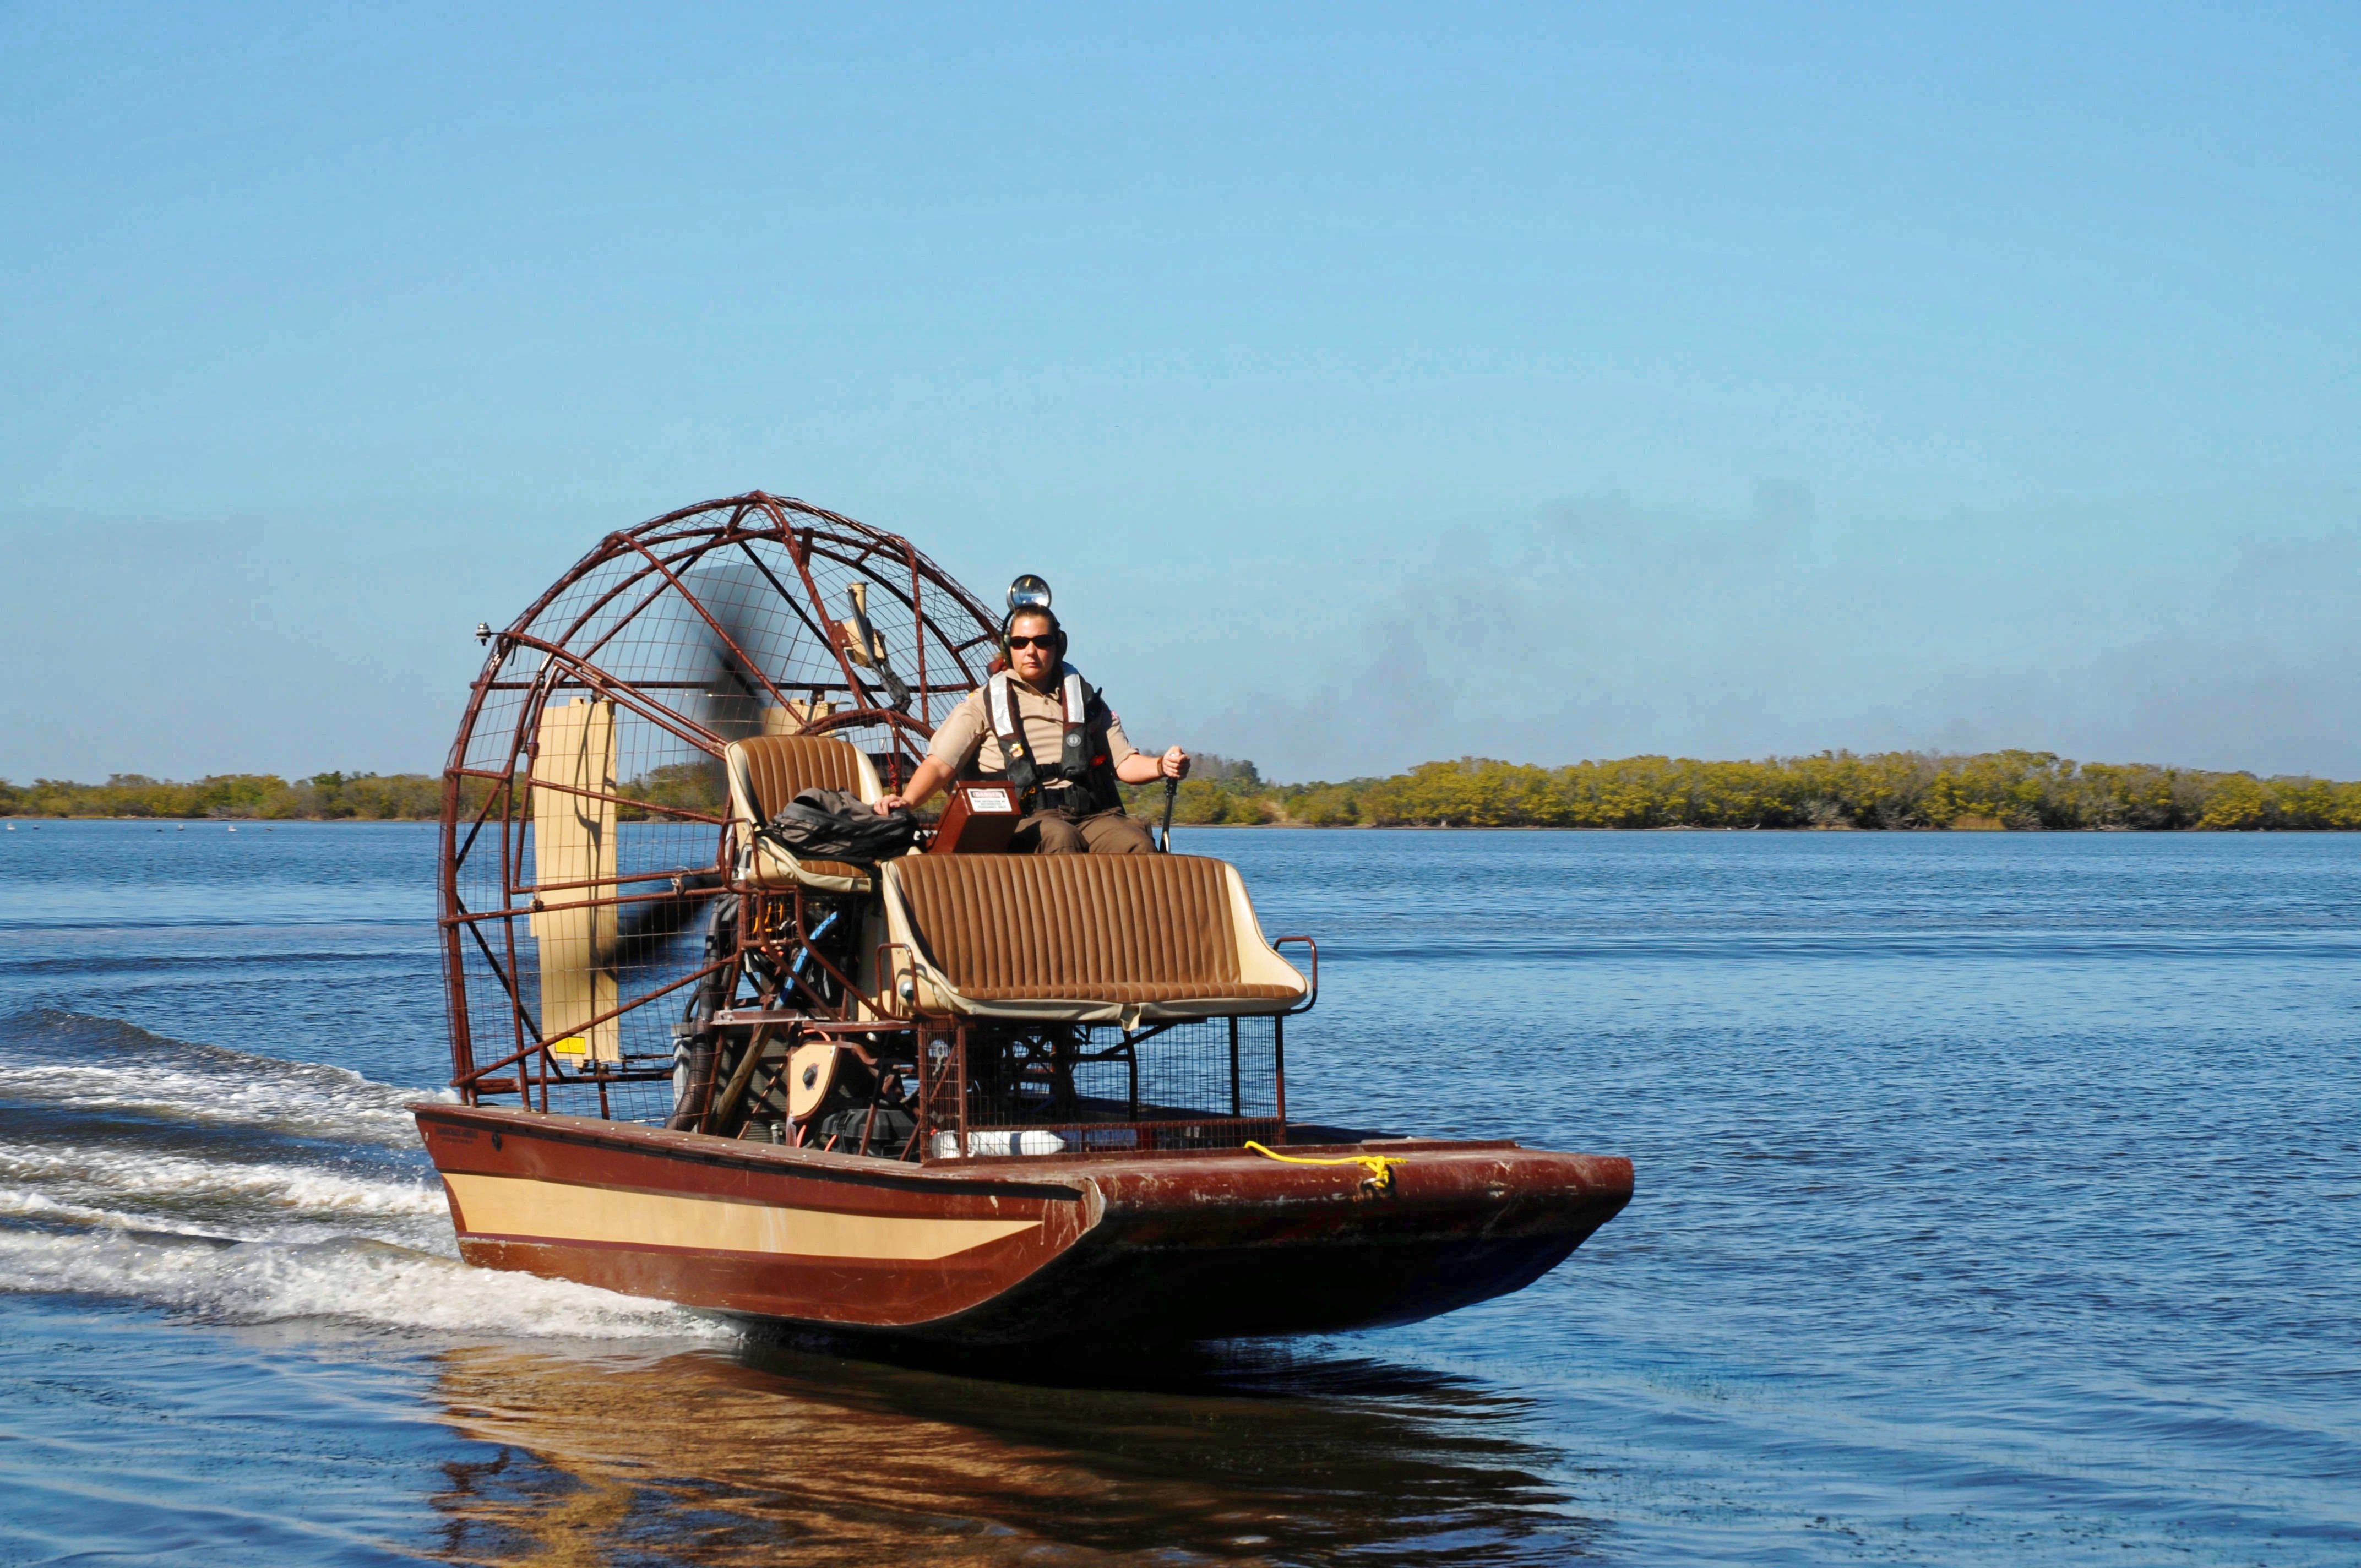
sea, water, swamp, boat, river, ship, transportation, vessel, vehicle, hover, nautical, boating, propeller, watercraft, sailing ship, fishing vessel, long tail boat, airboat, watercraft rowing, caravel